Horned deity

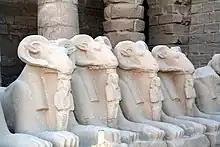
Ram statues line the entrance to Amun's Temple

Amun, the supreme Egyptian god, was often represented with a ram's head, a depiction that may have originated from other regions of North Africa since the Lithic period.